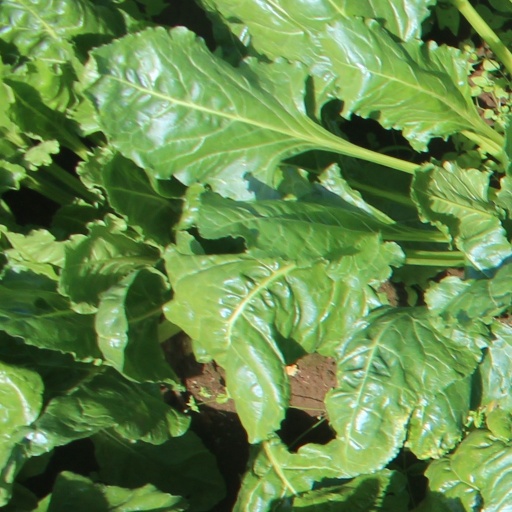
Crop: sugar beet